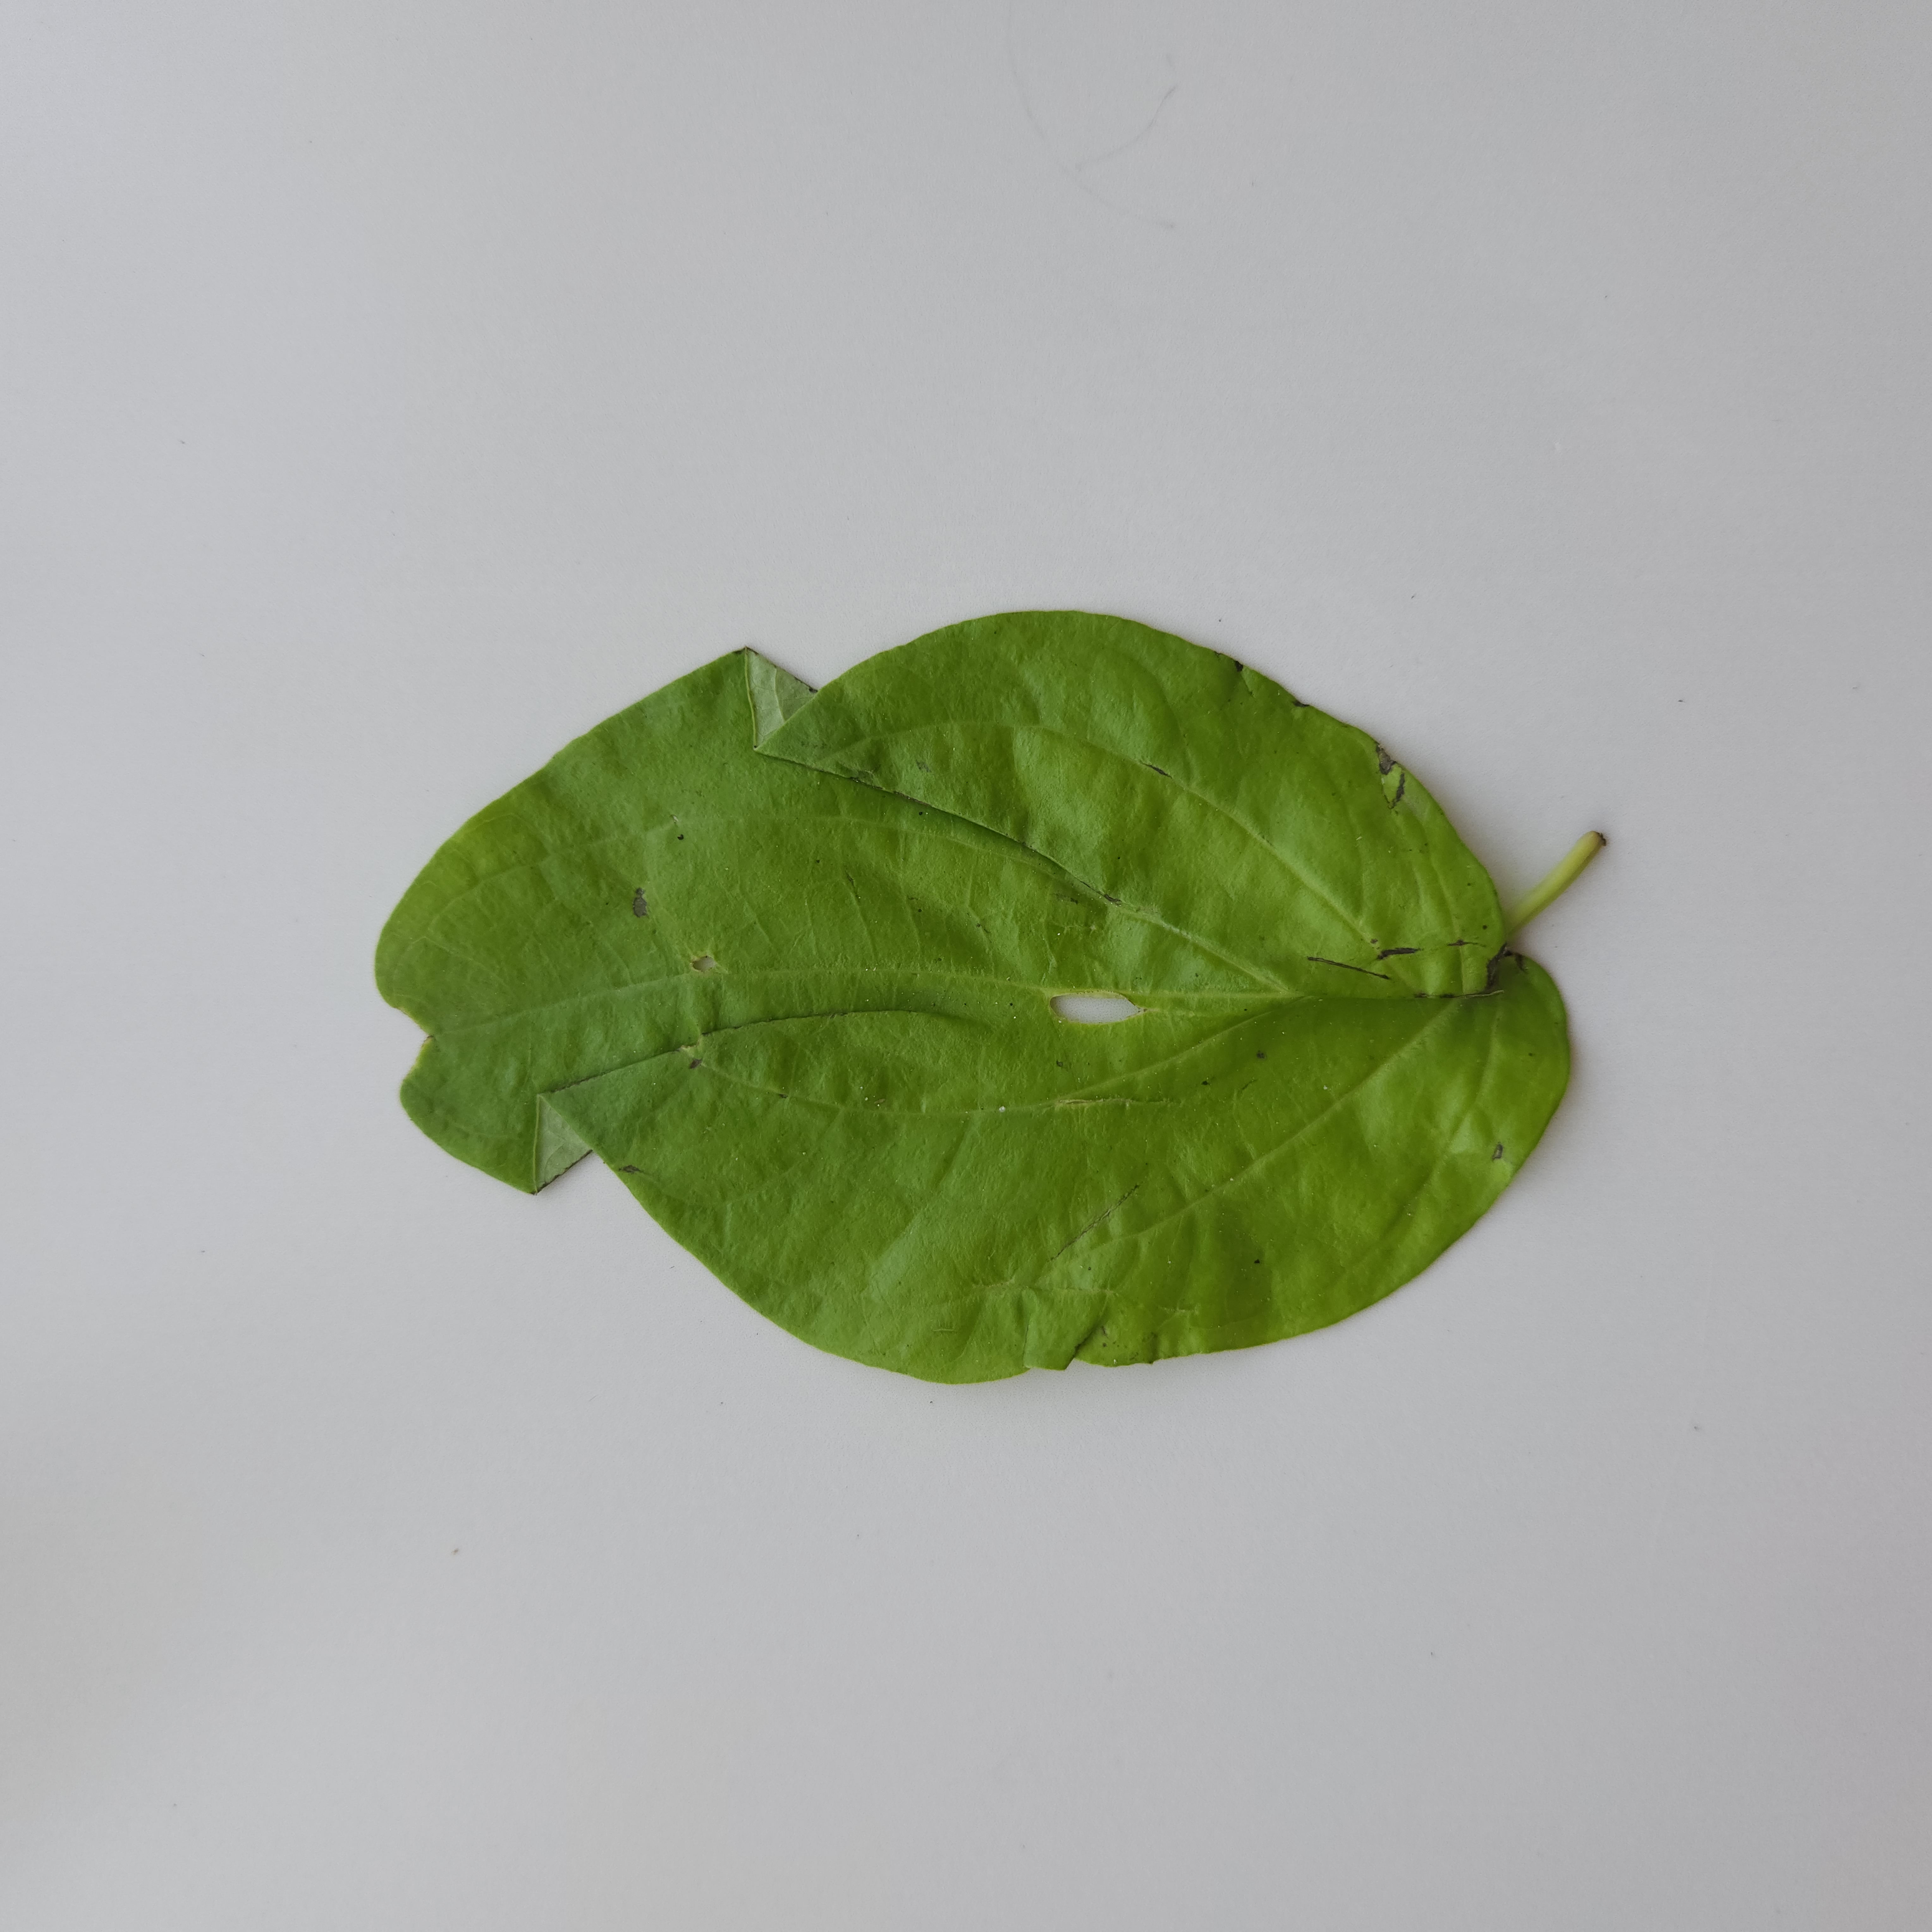
Label: Diseased